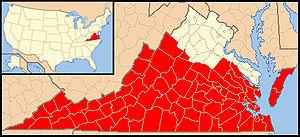
Le diocèse de Richmond est un diocèse catholique situé aux États-Unis. Son territoire actuel englobe le centre et le sud de la Virginie, Hampton Roads et l'Eastern Shore. C'est un diocèse suffragant de l'archidiocèse métropolitain de Baltimore et un constituant de la province ecclésiastique de Baltimore.